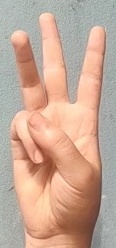
ASL sign: W